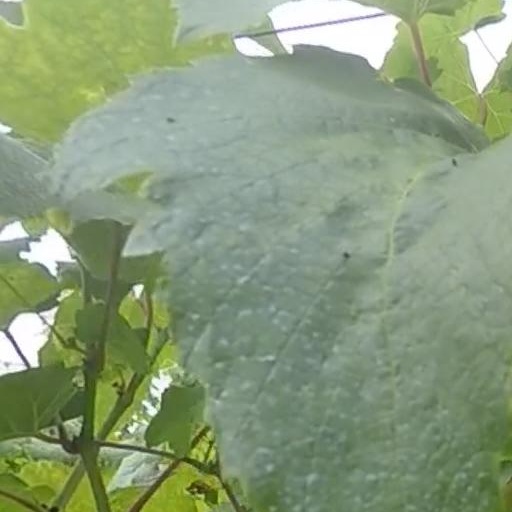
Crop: grape